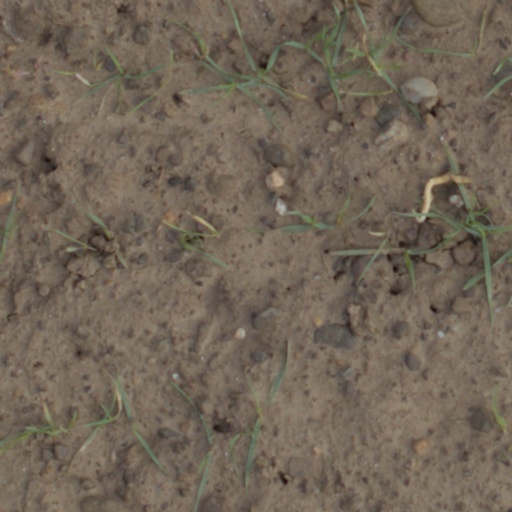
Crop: wheat